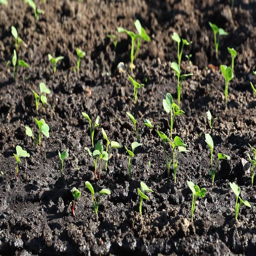
watering plants in the garden